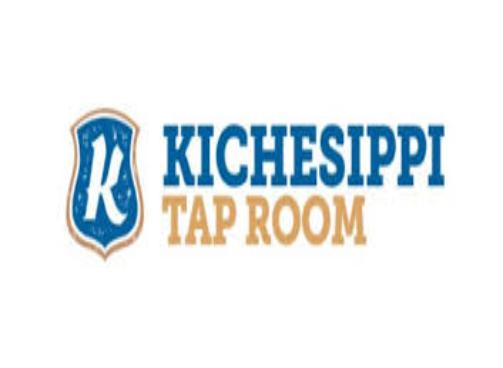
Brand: kichesippi-1
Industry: Food